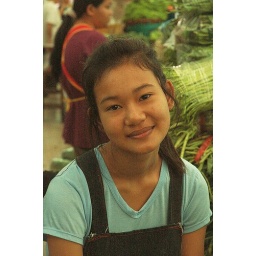
sweet-faced girl in the market